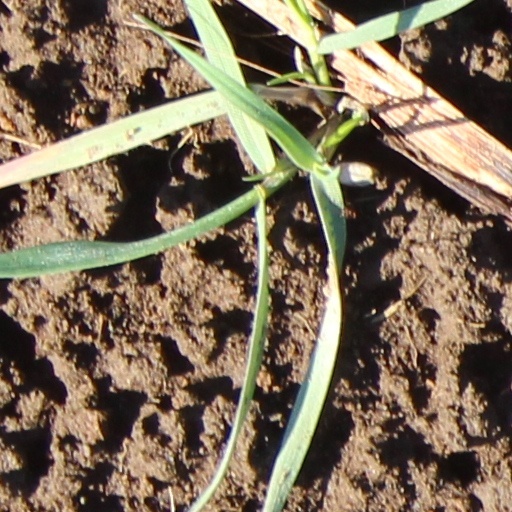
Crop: wheat